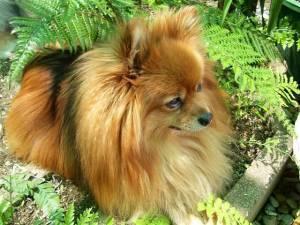
pomeranian